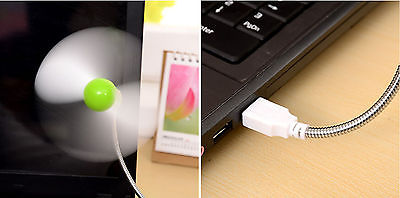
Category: fan